New Hampshire Route 4

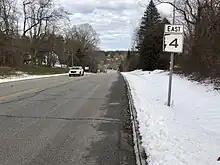
NH 4 in Rollinsford, with South Berwick, ME in the distance

After leaving downtown Dover, NH 4 crosses into the town of Rollinsford. It is the only state route to pass through Rollinsford and runs in the south-central part of town for about . NH 4 then crosses the Salmon Falls River into the town of South Berwick, Maine, and becomes Maine State Route 4 (which is signed as a north–south highway).